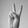
ASL letter: V